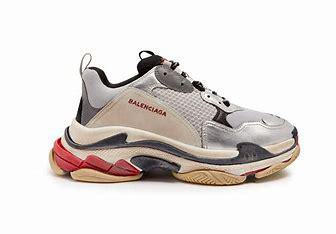
Brand: Balenciaga
Model: Triple S